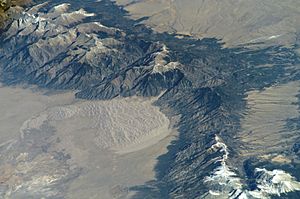
Great Sand Dunes National Park
Satellitbillede af nationalparken
Great Sand Dunes National Park er en amerikansk nationalpark i Colorado, USA. Den ligger i de østlige dele af Alamosa County og Saguache County, omkring 125 km sydvest for Colorado Springs. Parken blev grundlagt på ordre fra den amerikanske kongres den 13. september 2004 og er den nyeste nationalpark i USA. Great Sand Dunes National Park indeholder nogle af de højeste sandklitter i hele Nord-Amerika, og er op til 230 meter høje.